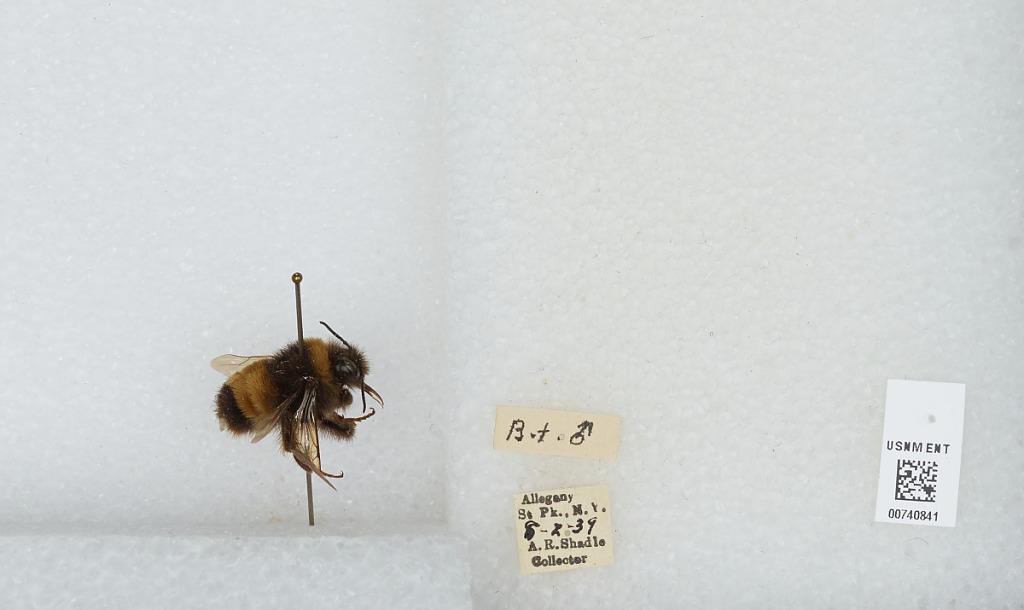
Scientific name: Bombus (Bombus) terricola Kirby
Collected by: A. Shadle
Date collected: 1939-8-2
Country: United States
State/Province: New York
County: Cattaraugus
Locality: Allegany State Park
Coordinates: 42.0997, -78.7492